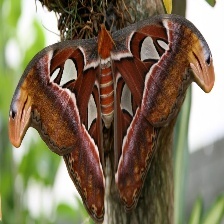
Species: ATLAS MOTH